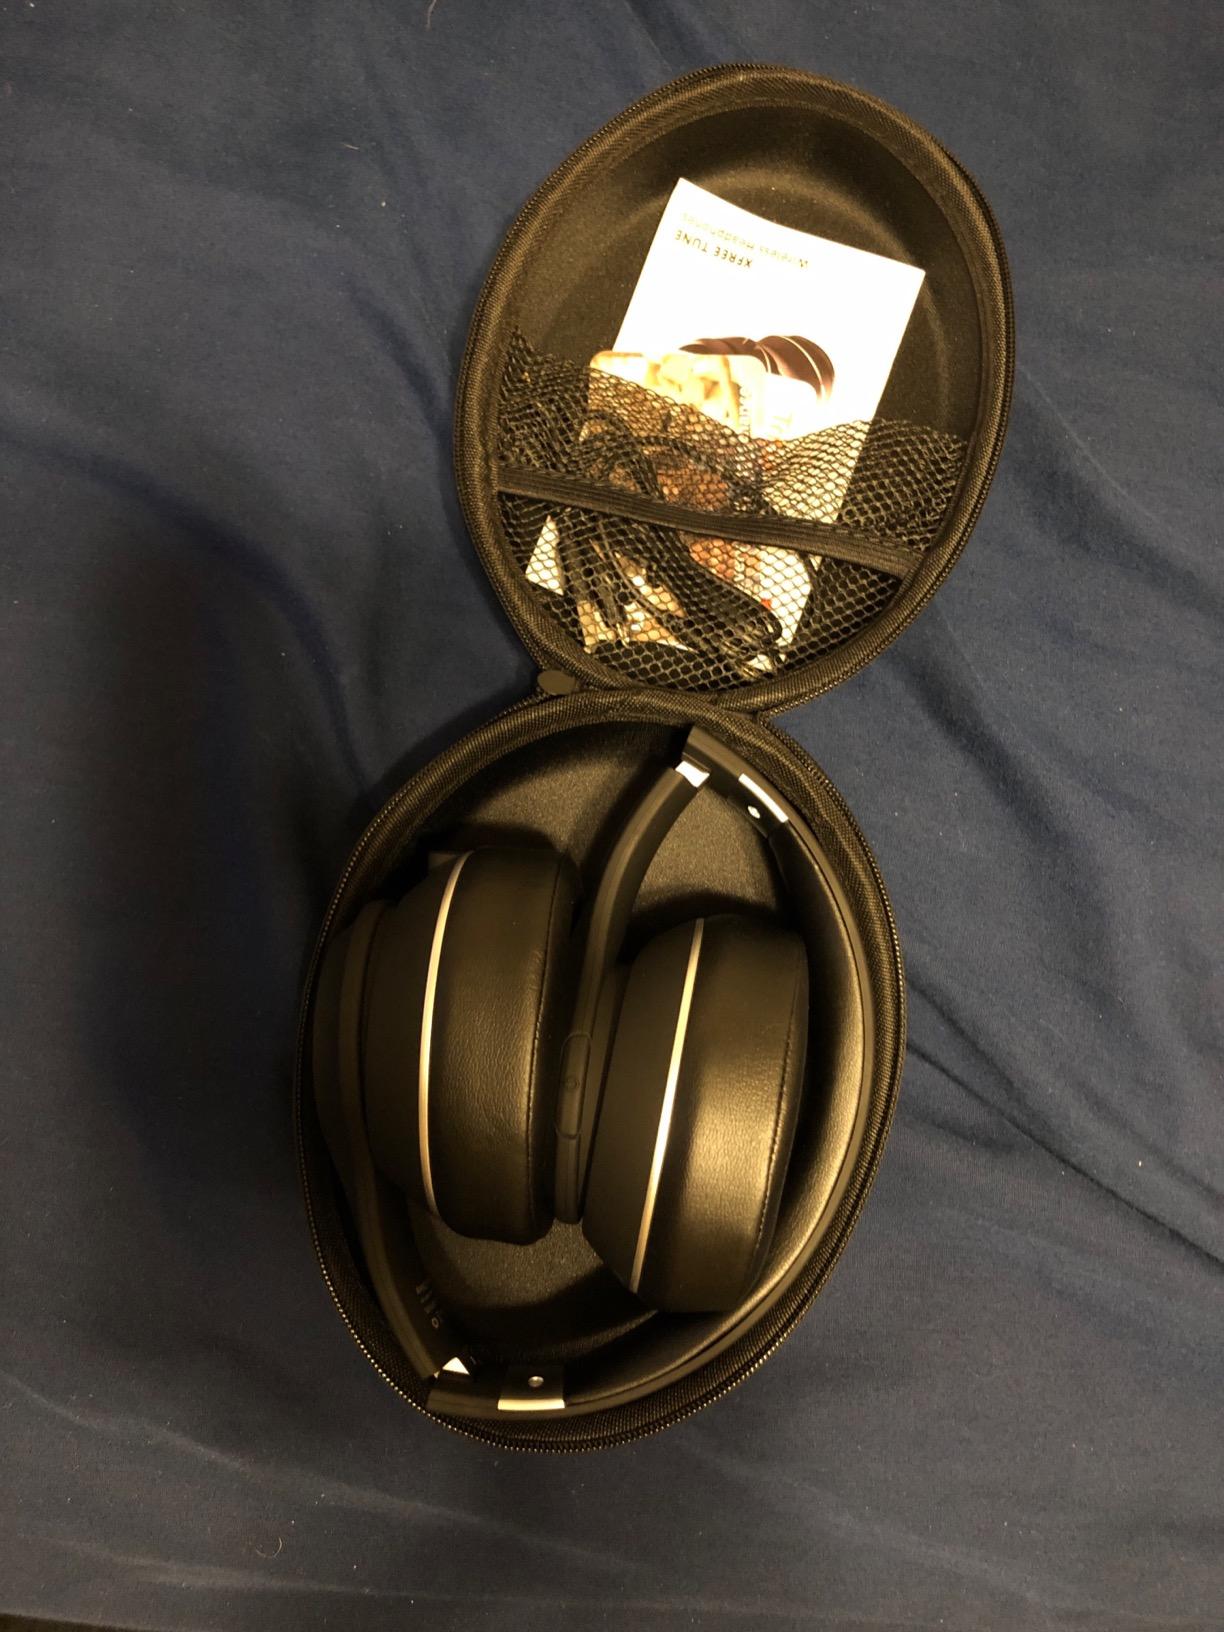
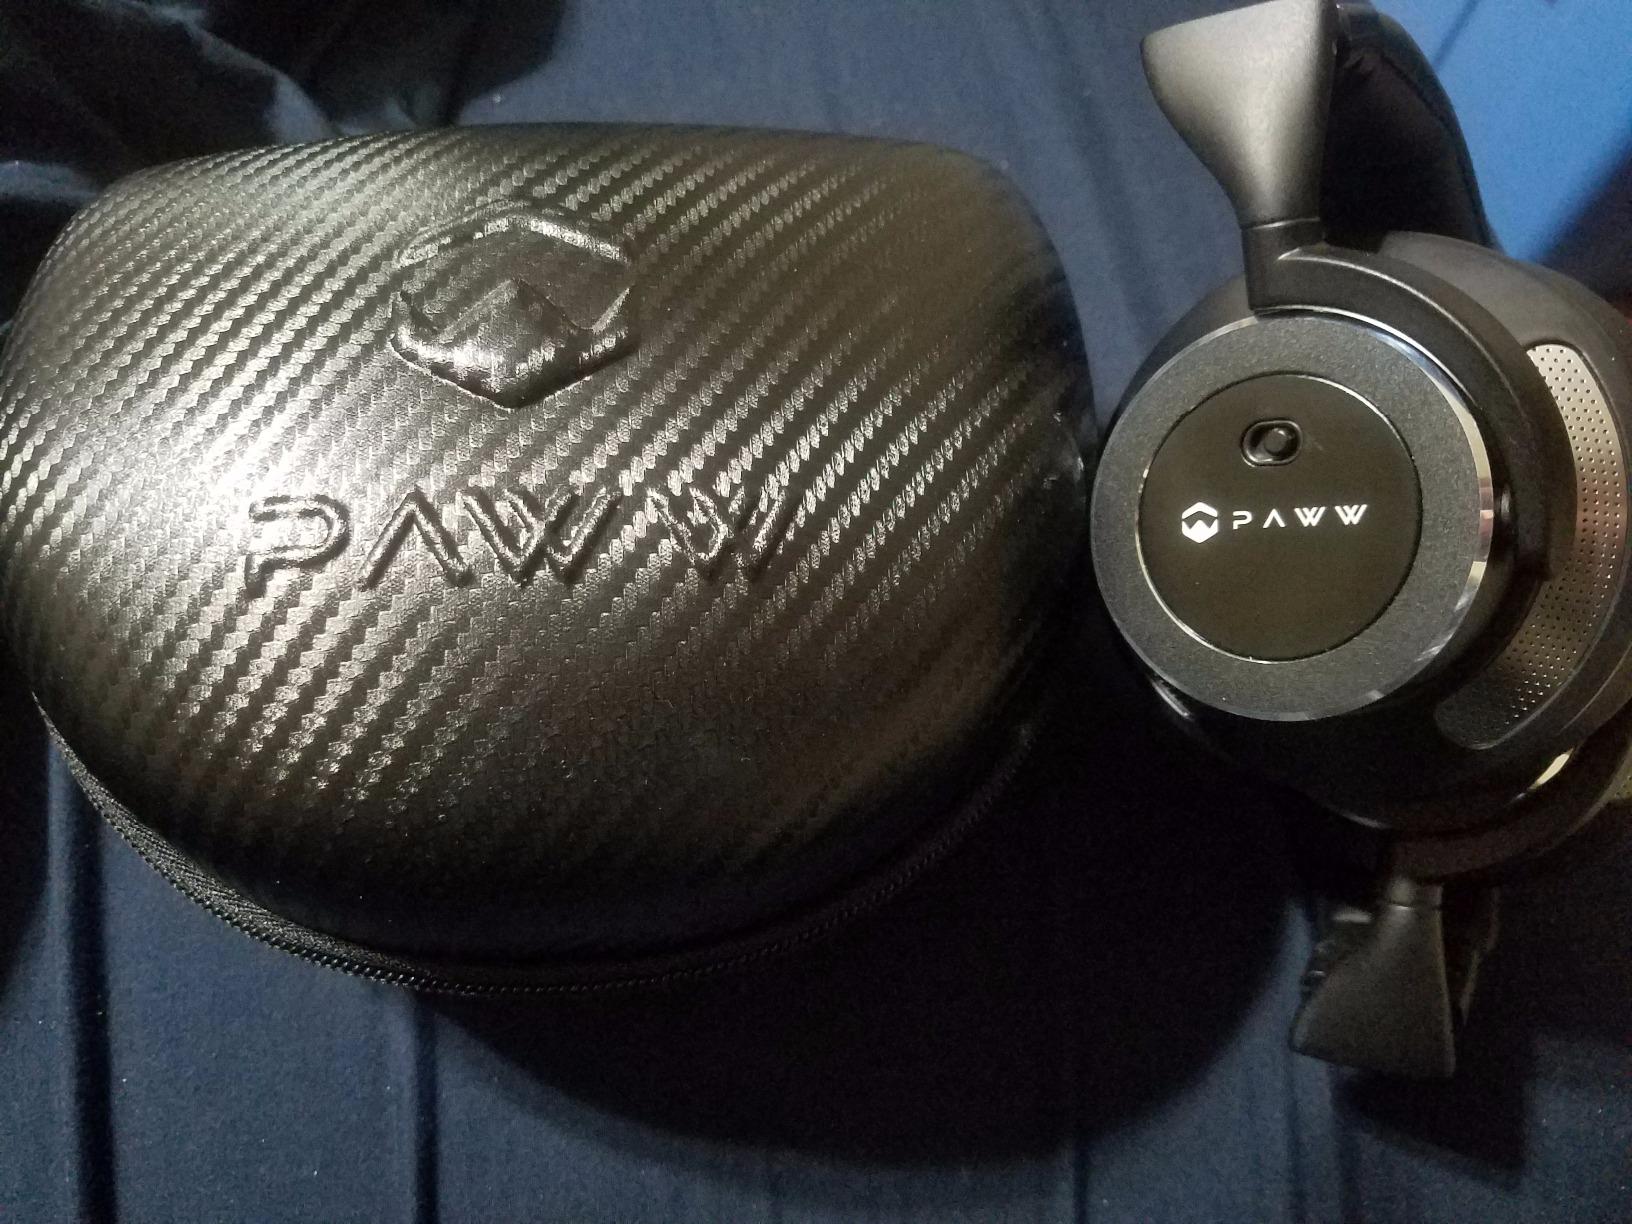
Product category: headphones
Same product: no